Frank Headlam

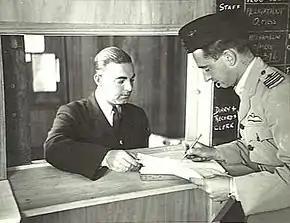
Two men in military uniforms, one wearing a forage cap and filling out a form

Following the outbreak of World War II, No. 1 Squadron undertook convoy escort and maritime reconnaissance duties off south-eastern Australia. Headlam continued to serve with the squadron as a flight commander until 15 January 1940, when he was assigned to Headquarters Laverton as the station navigation officer. On 27 March he was posted to the staff of RAAF Headquarters, Melbourne. He was promoted to squadron leader on 1 June 1940. Two weeks later he married Katherine Bridge at St Paul's Anglican Church in Frankston; the couple had a son and a daughter.